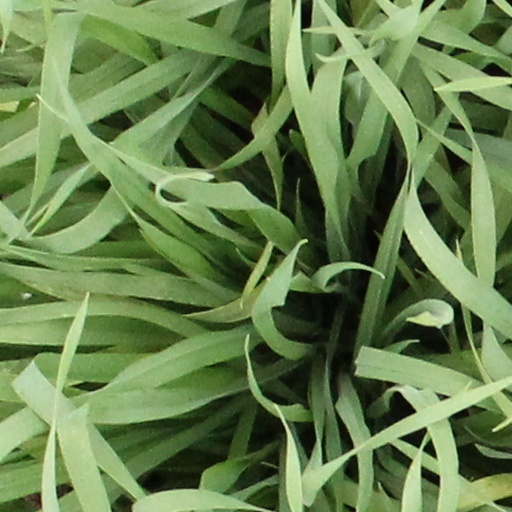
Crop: wheat